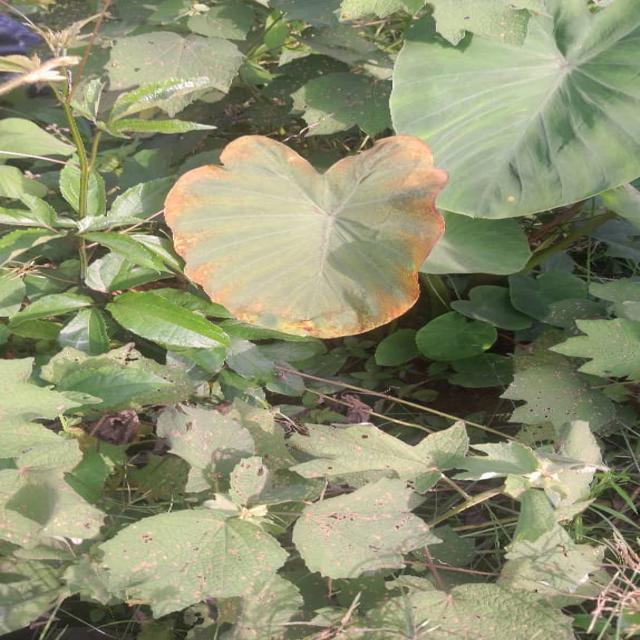
Label: Mid_Blight